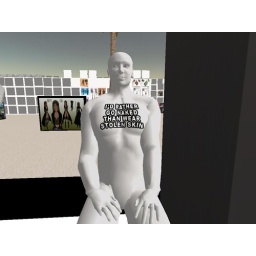
A male avatar wearing a white skin as a sign of protest against Skin Theft